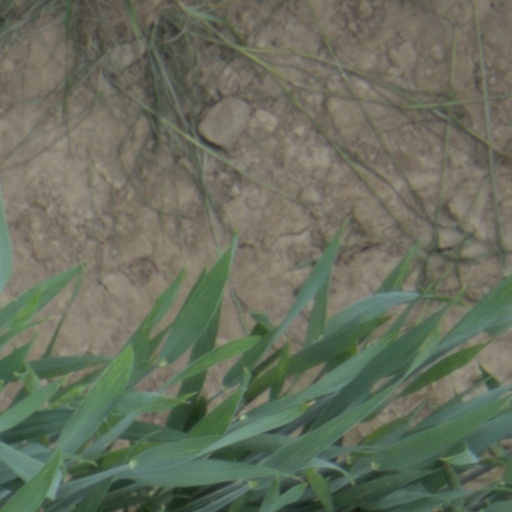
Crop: wheat